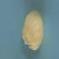
Maize quality: Good